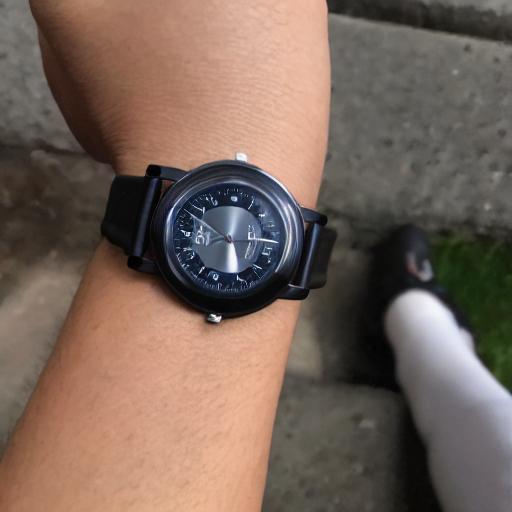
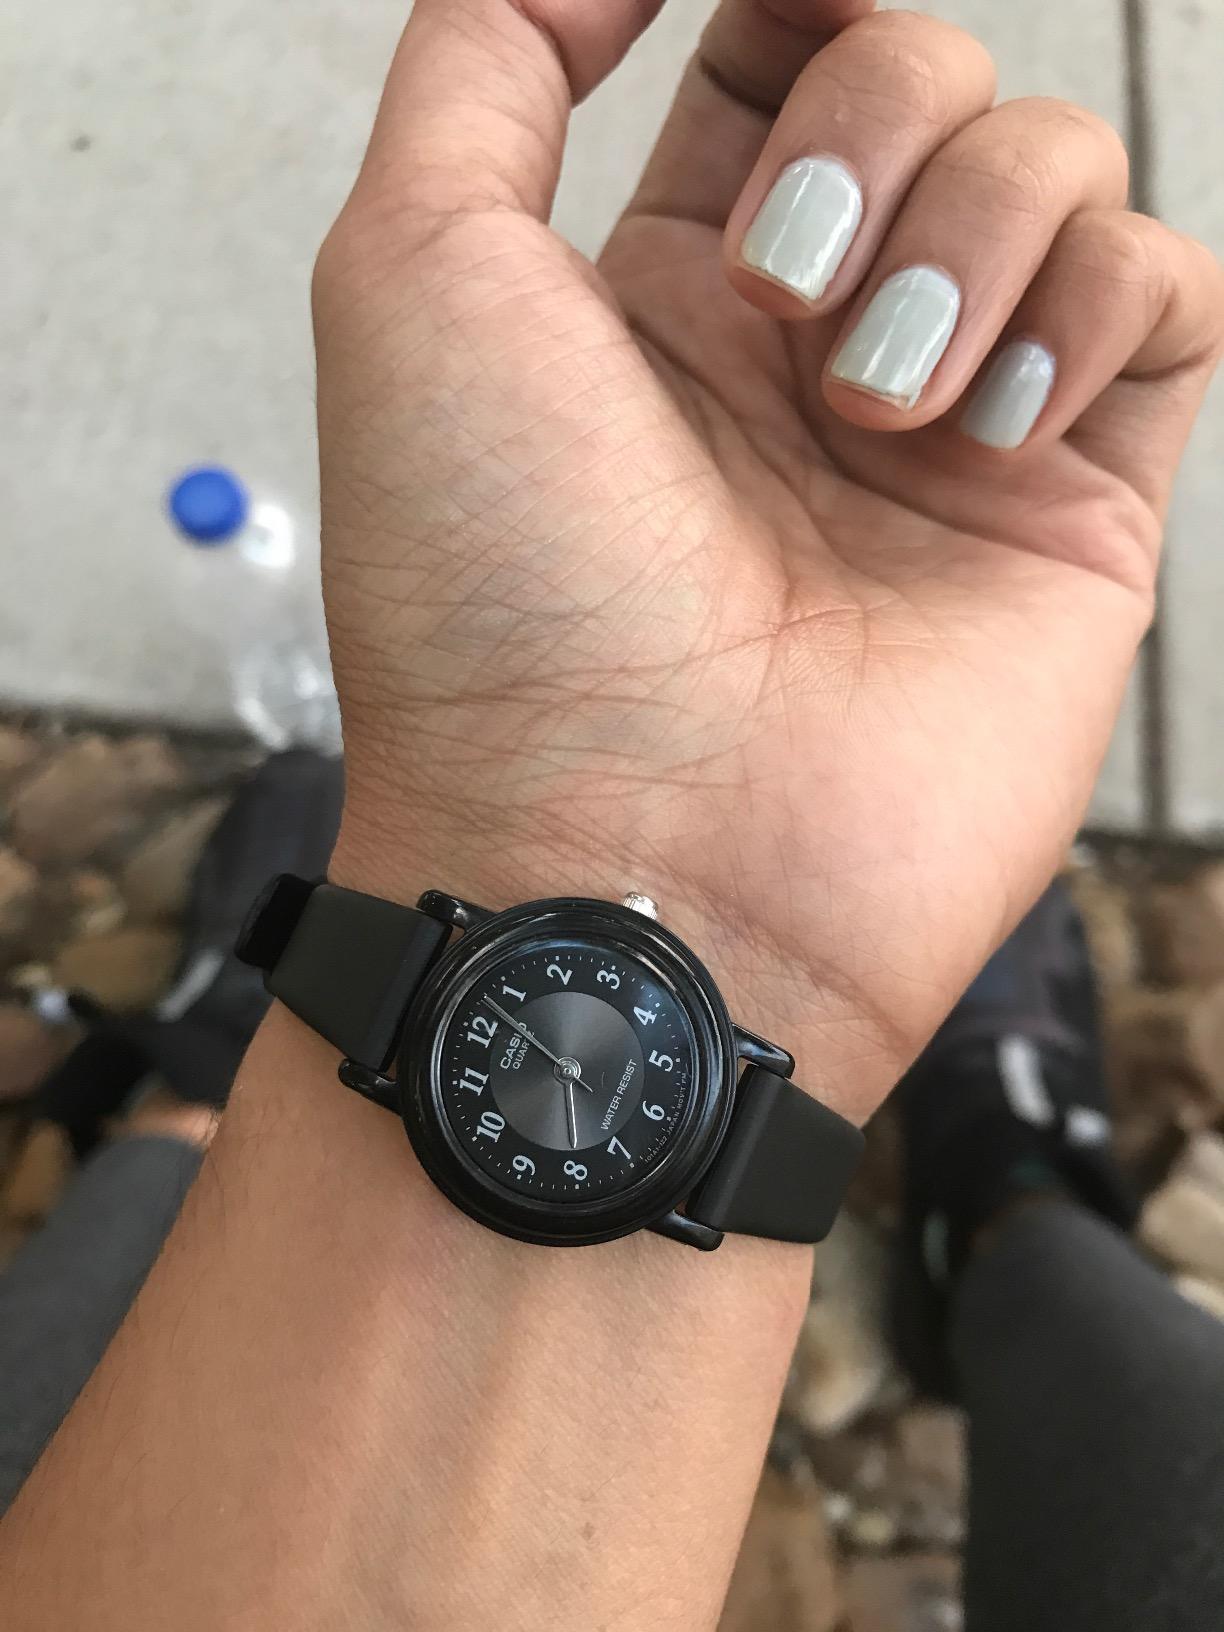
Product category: accessories_watch
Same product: no